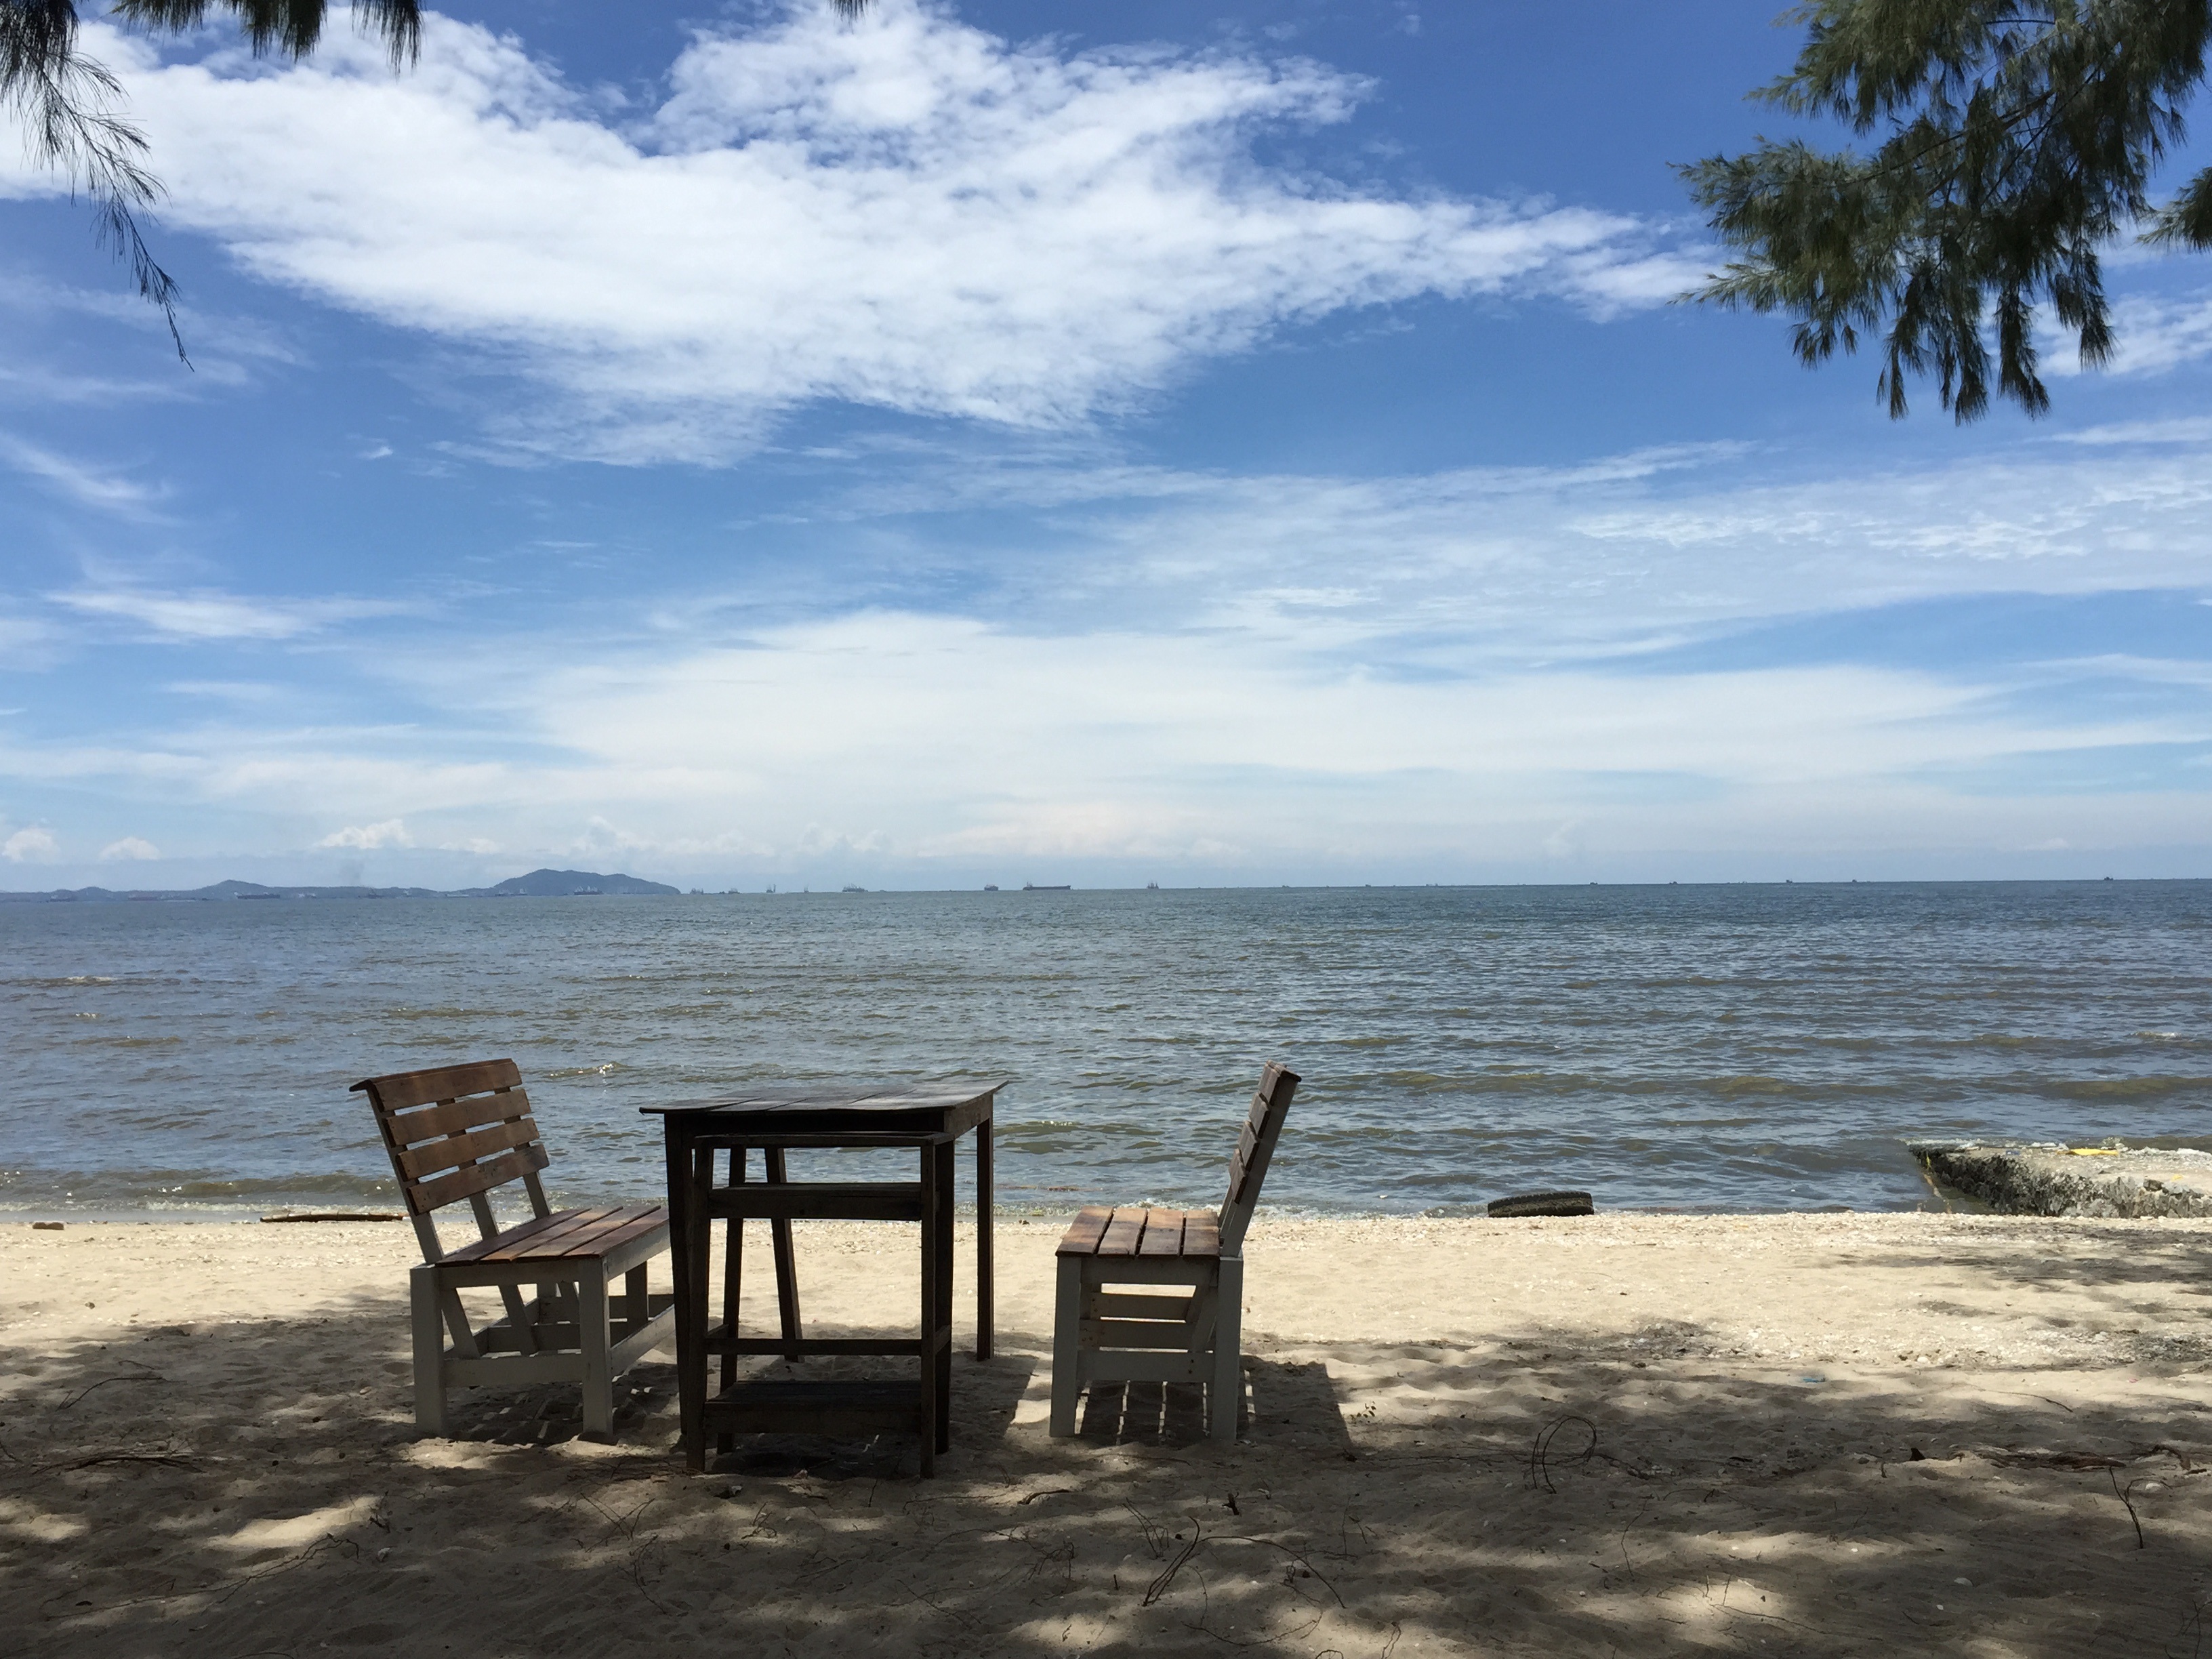
beach, sea, coast, sand, ocean, horizon, sky, shore, lake, vacation, seaside, bay, body of water, picnic, holidays, the sun, am lonely, a beautiful view, wooden desk, outdoor table, eating outside the home, some sea god, seafood kitchen restaurant